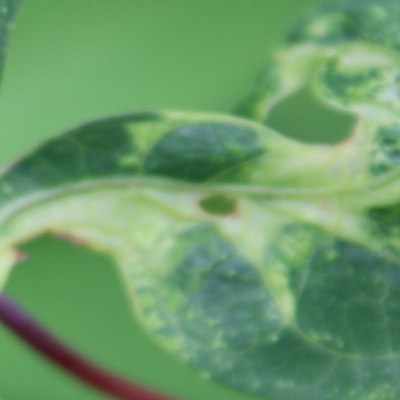
Crop: Cassava
Condition: mosaic